Héroes Inmortales (2011)

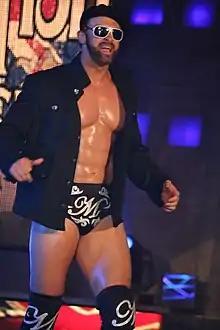
Magnus, who made his AAA debut in the weeks leading to the event

TNA's storyline invasion of AAA, which started in May 2011, continued after "Verano de Escándalo" with appearances by Abyss, Magnus and Rosita on AAA's television programs. At the September 11 taping, Konnan announced that at Héroes Inmortales Abyss would team with Chessman to challenge Extreme Tiger and Jack Evans for the AAA World Tag Team Championship, while TNA Knockout Velvet Sky would be making her first appearance for AAA since Triplemanía XIX in a match, where she would face Lolita. However, Sky's match was later changed to a six-woman tag team match, where she would team with "La Sociedad" and "La Legión Extranjera" members Jennifer Blake and Sexy Star against Cynthia Moreno and Faby and Mari Apache. For the match, the competitors would be wearing fluorescent clothes and wrestling under a black light, making them glow in the dark. The match type, known in Spanish as "Lucha a Oscuras", is one of several match types created by Antonio Peña, and was previously used at Héroes Inmortales III in 2009.